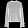
Label: Shirt